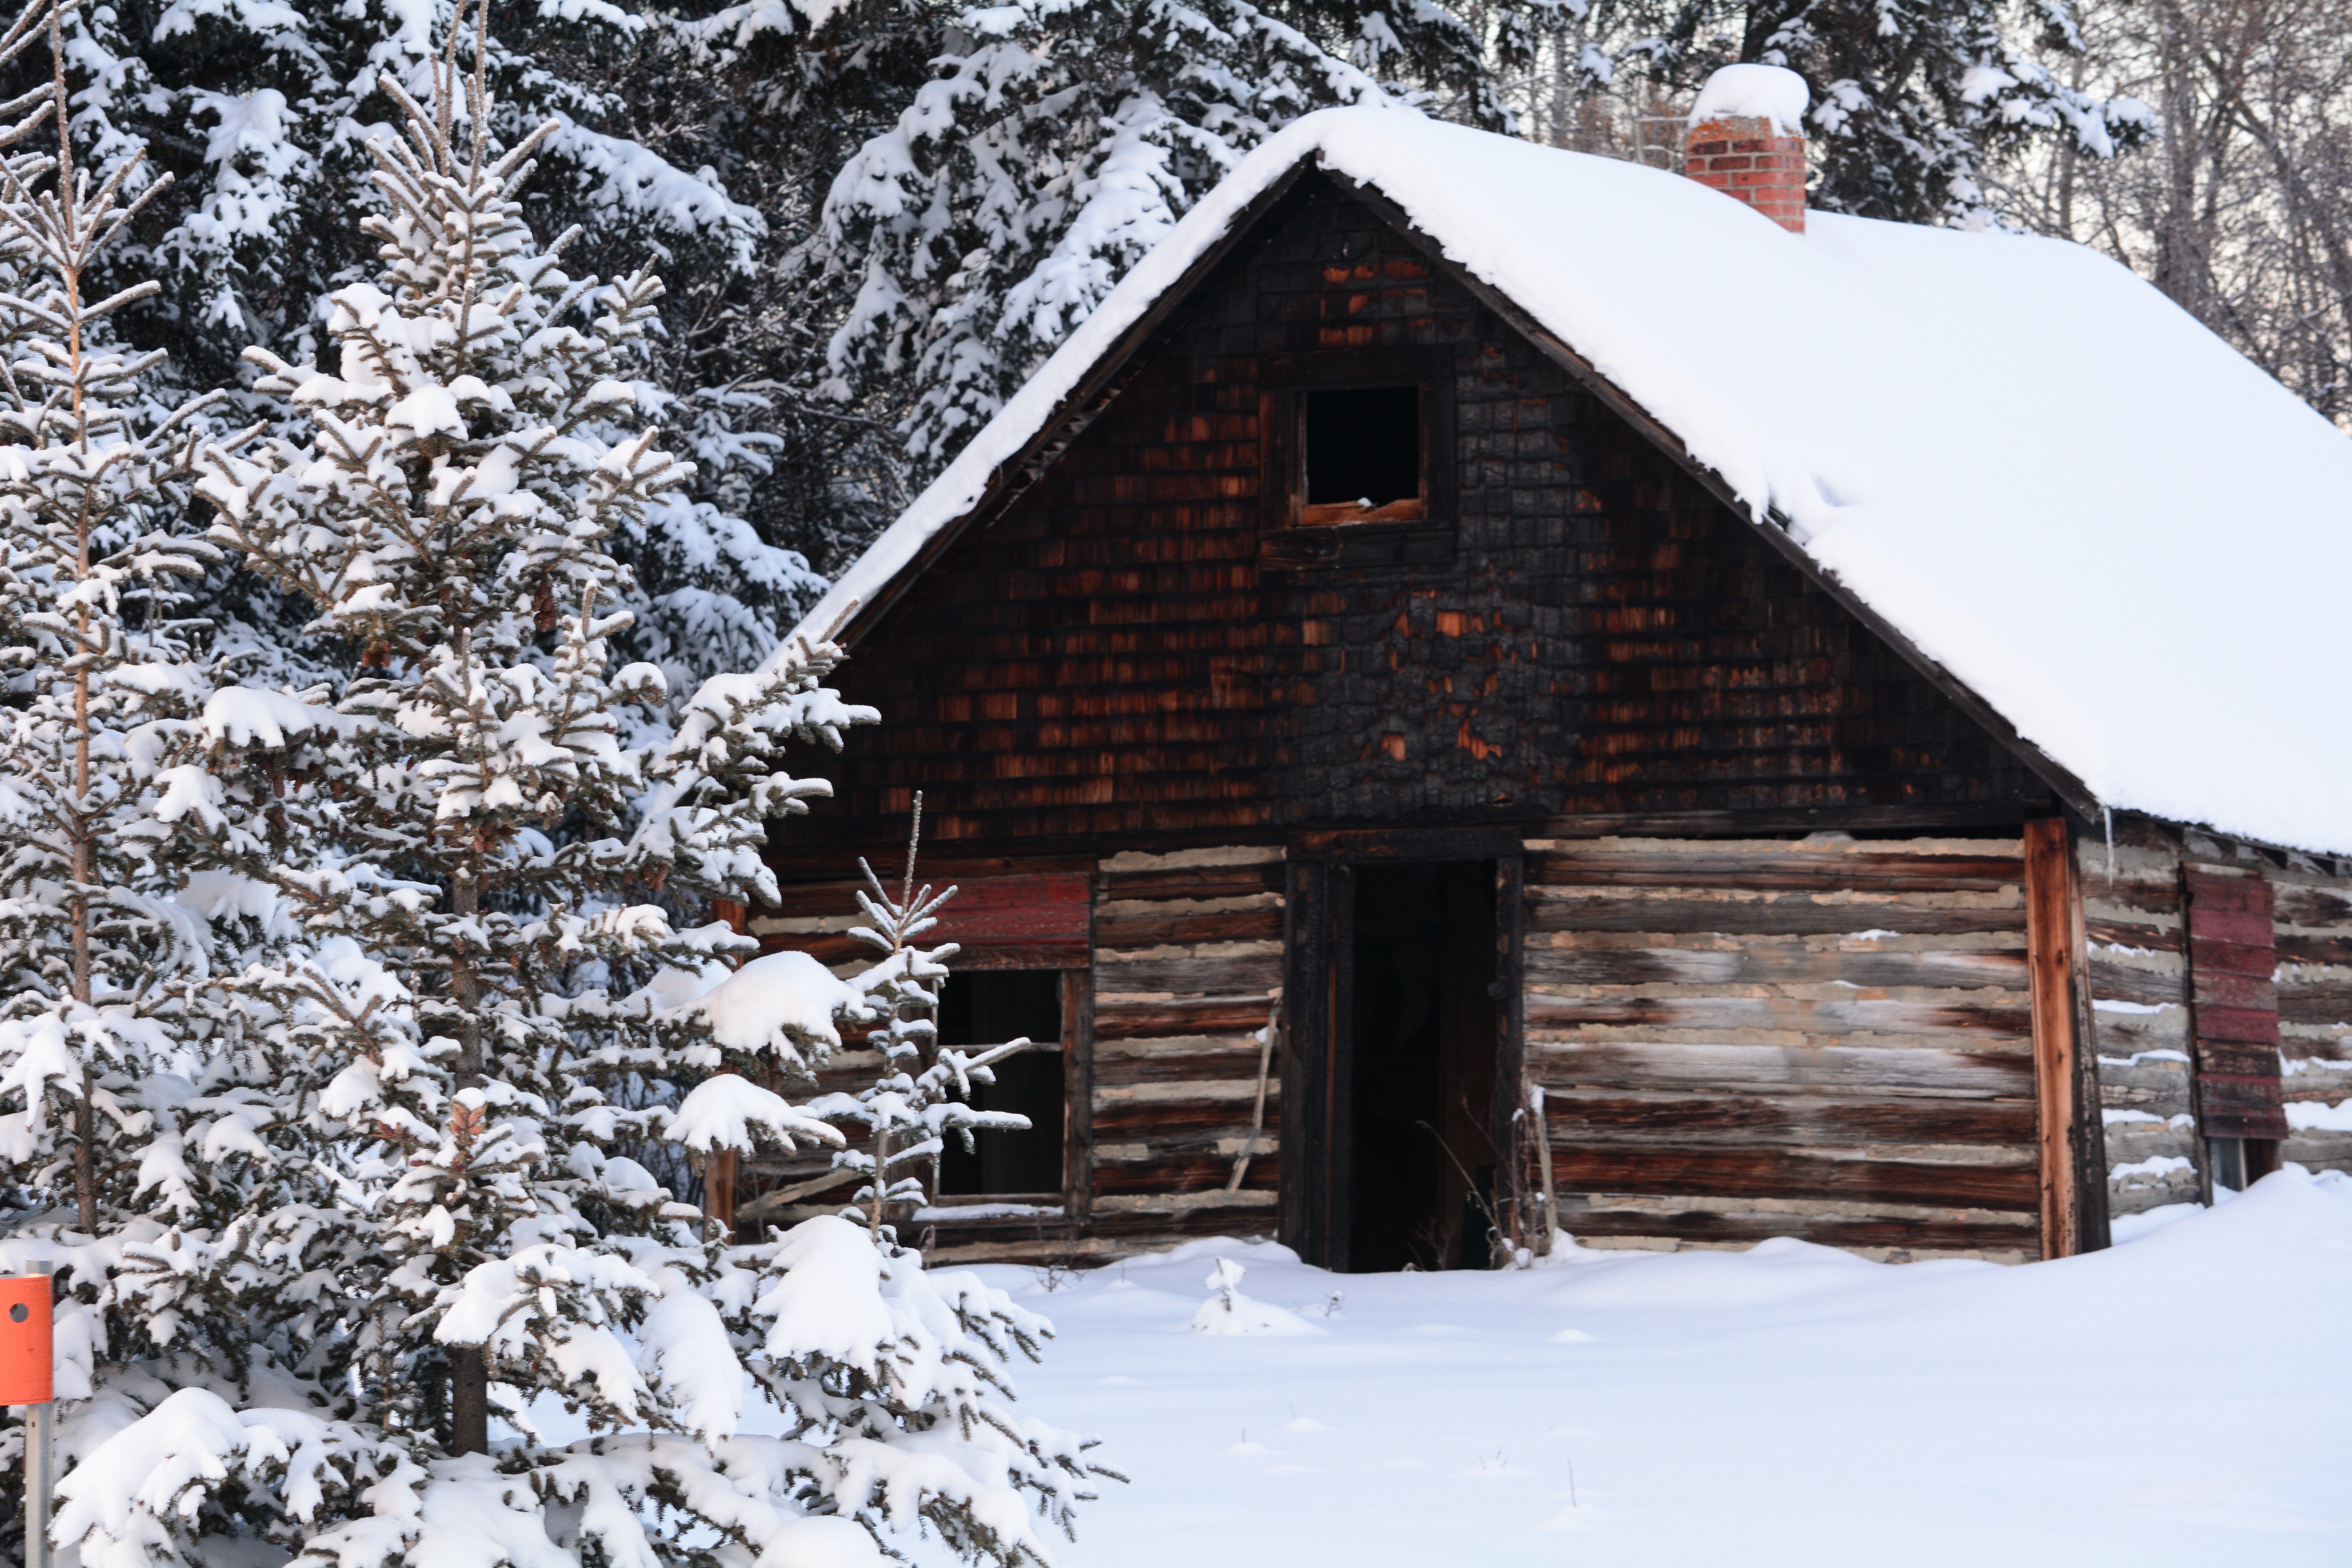
tree, forest, snow, winter, house, hut, cabin, cottage, weather, season, wooden, log cabin, grimshaw, geological phenomenon, sugar house